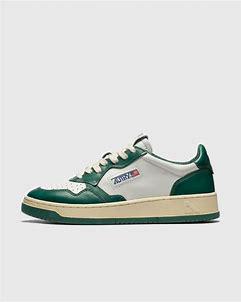
Brand: Autry
Model: Action Shoes Autry Action Autry 01